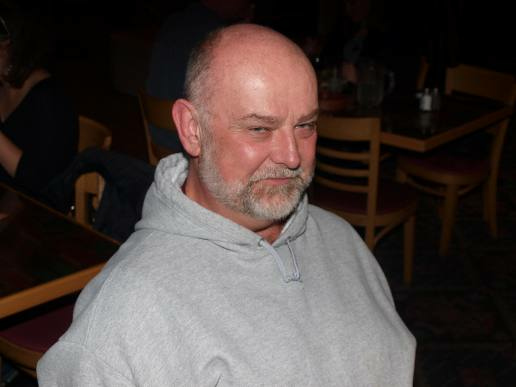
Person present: Yes